Shikdamakha

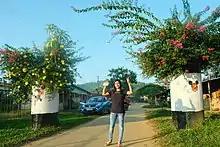
Shikdamakha entrance gate

Shikdamakha (Tiwa village) is a village in the West Karbi Anglong district of Assam state in North East India. It falls under the Amri development block and Vidhan Sabha No.20 Baithalangso ST LAC.